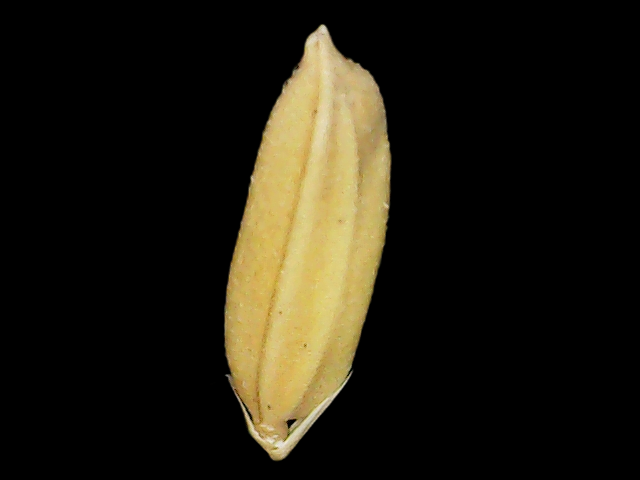
Rice variety: Binadhan24